Rodrigo de Freitas Lagoon

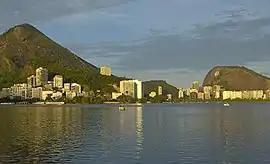
Ground view.

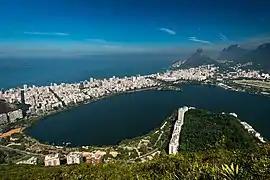
The Lagoon seen from east with Ipanema and Leblon at the background.

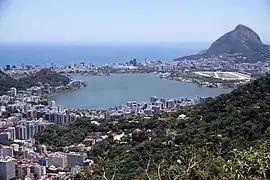
Seen from Lagoa neighborhood.

Although it receives its waters from diverse river tributaries from the surrounding hillsides, among those that stand out is the river Rio dos Macacos (today channelized), which introduces contaminated water. The water of the lagoon comes from the damming of an opening to the sea caused by successive build-ups of earth. This separates it from the Atlantic Ocean, except for the Canal do Jardim de Alah.